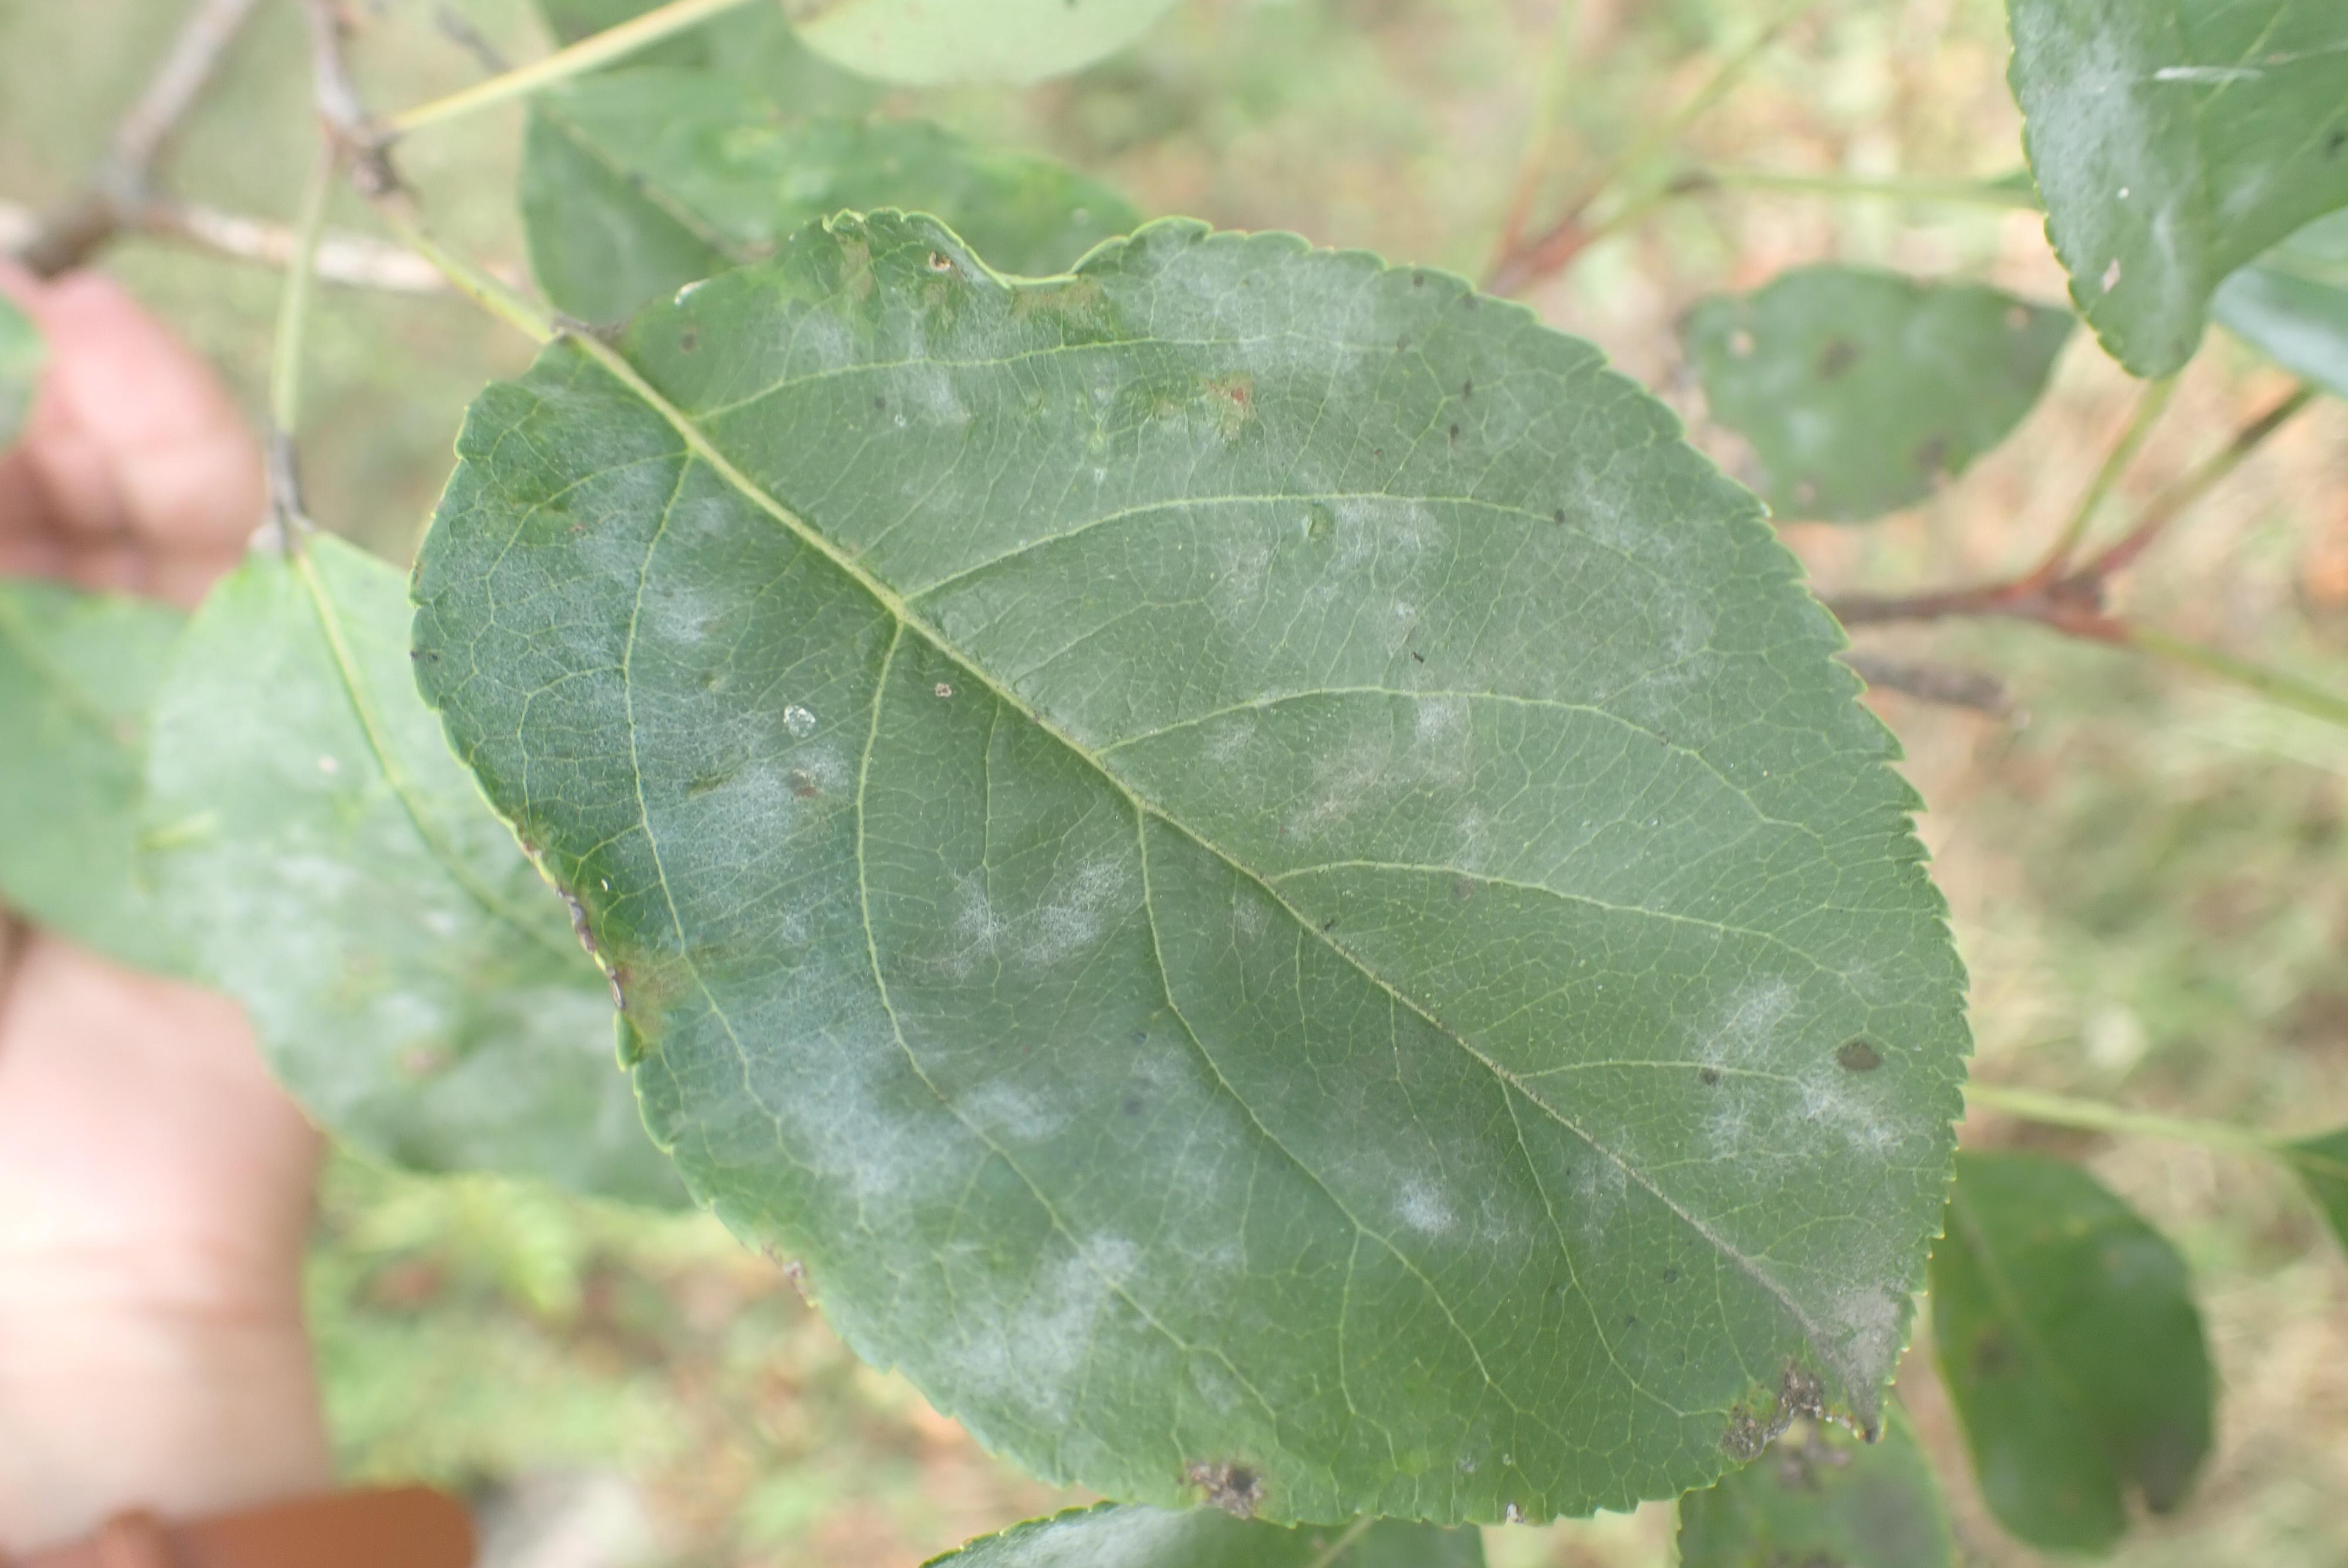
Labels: powdery_mildew, complex